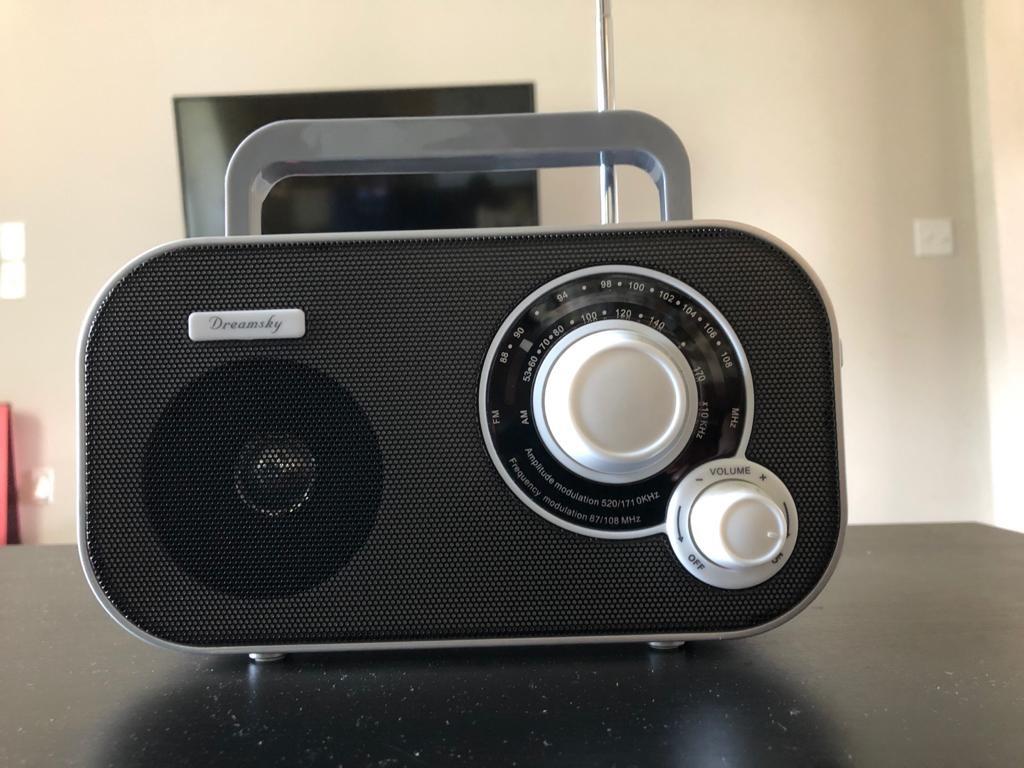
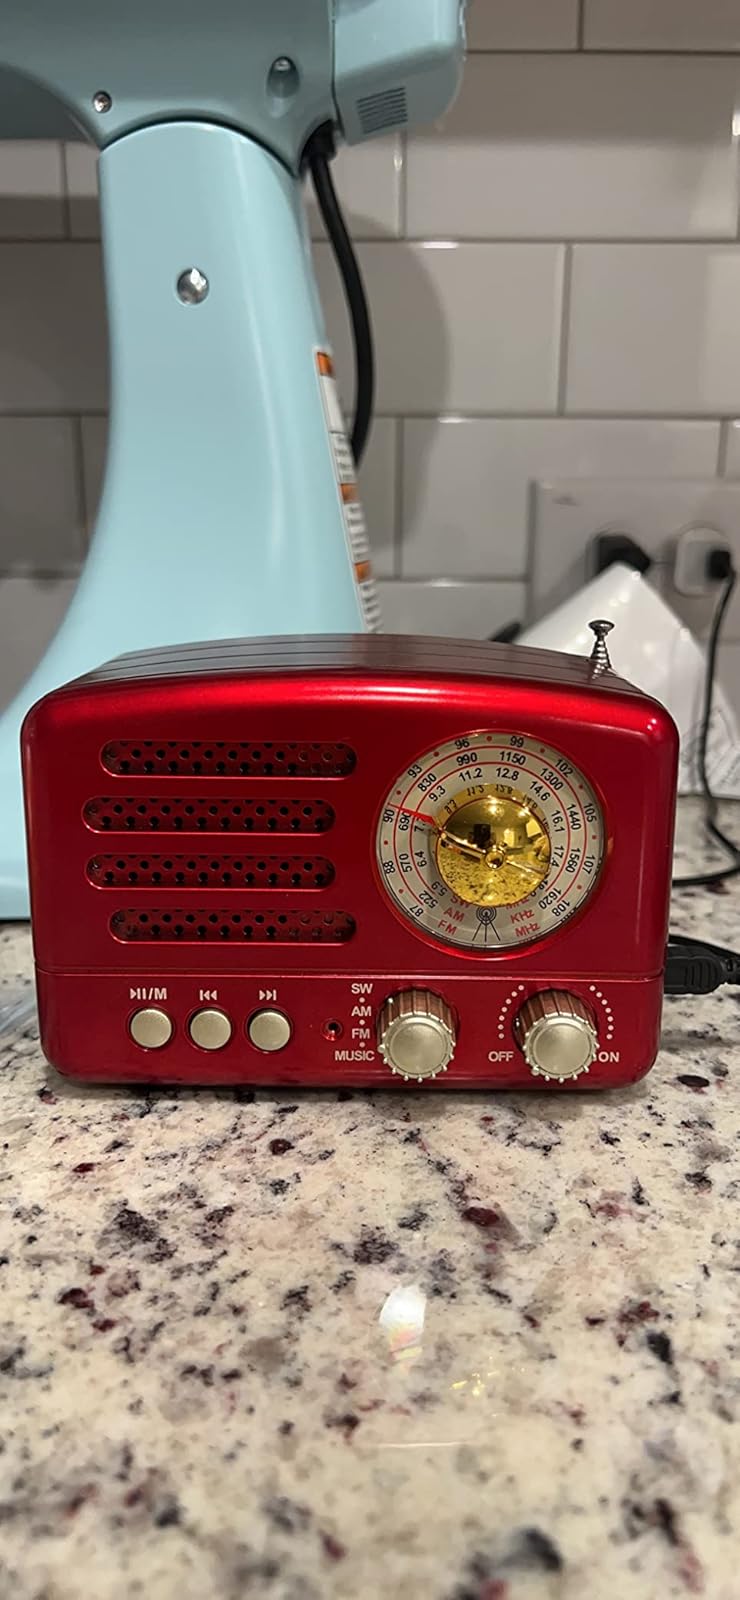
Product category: radio
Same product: no